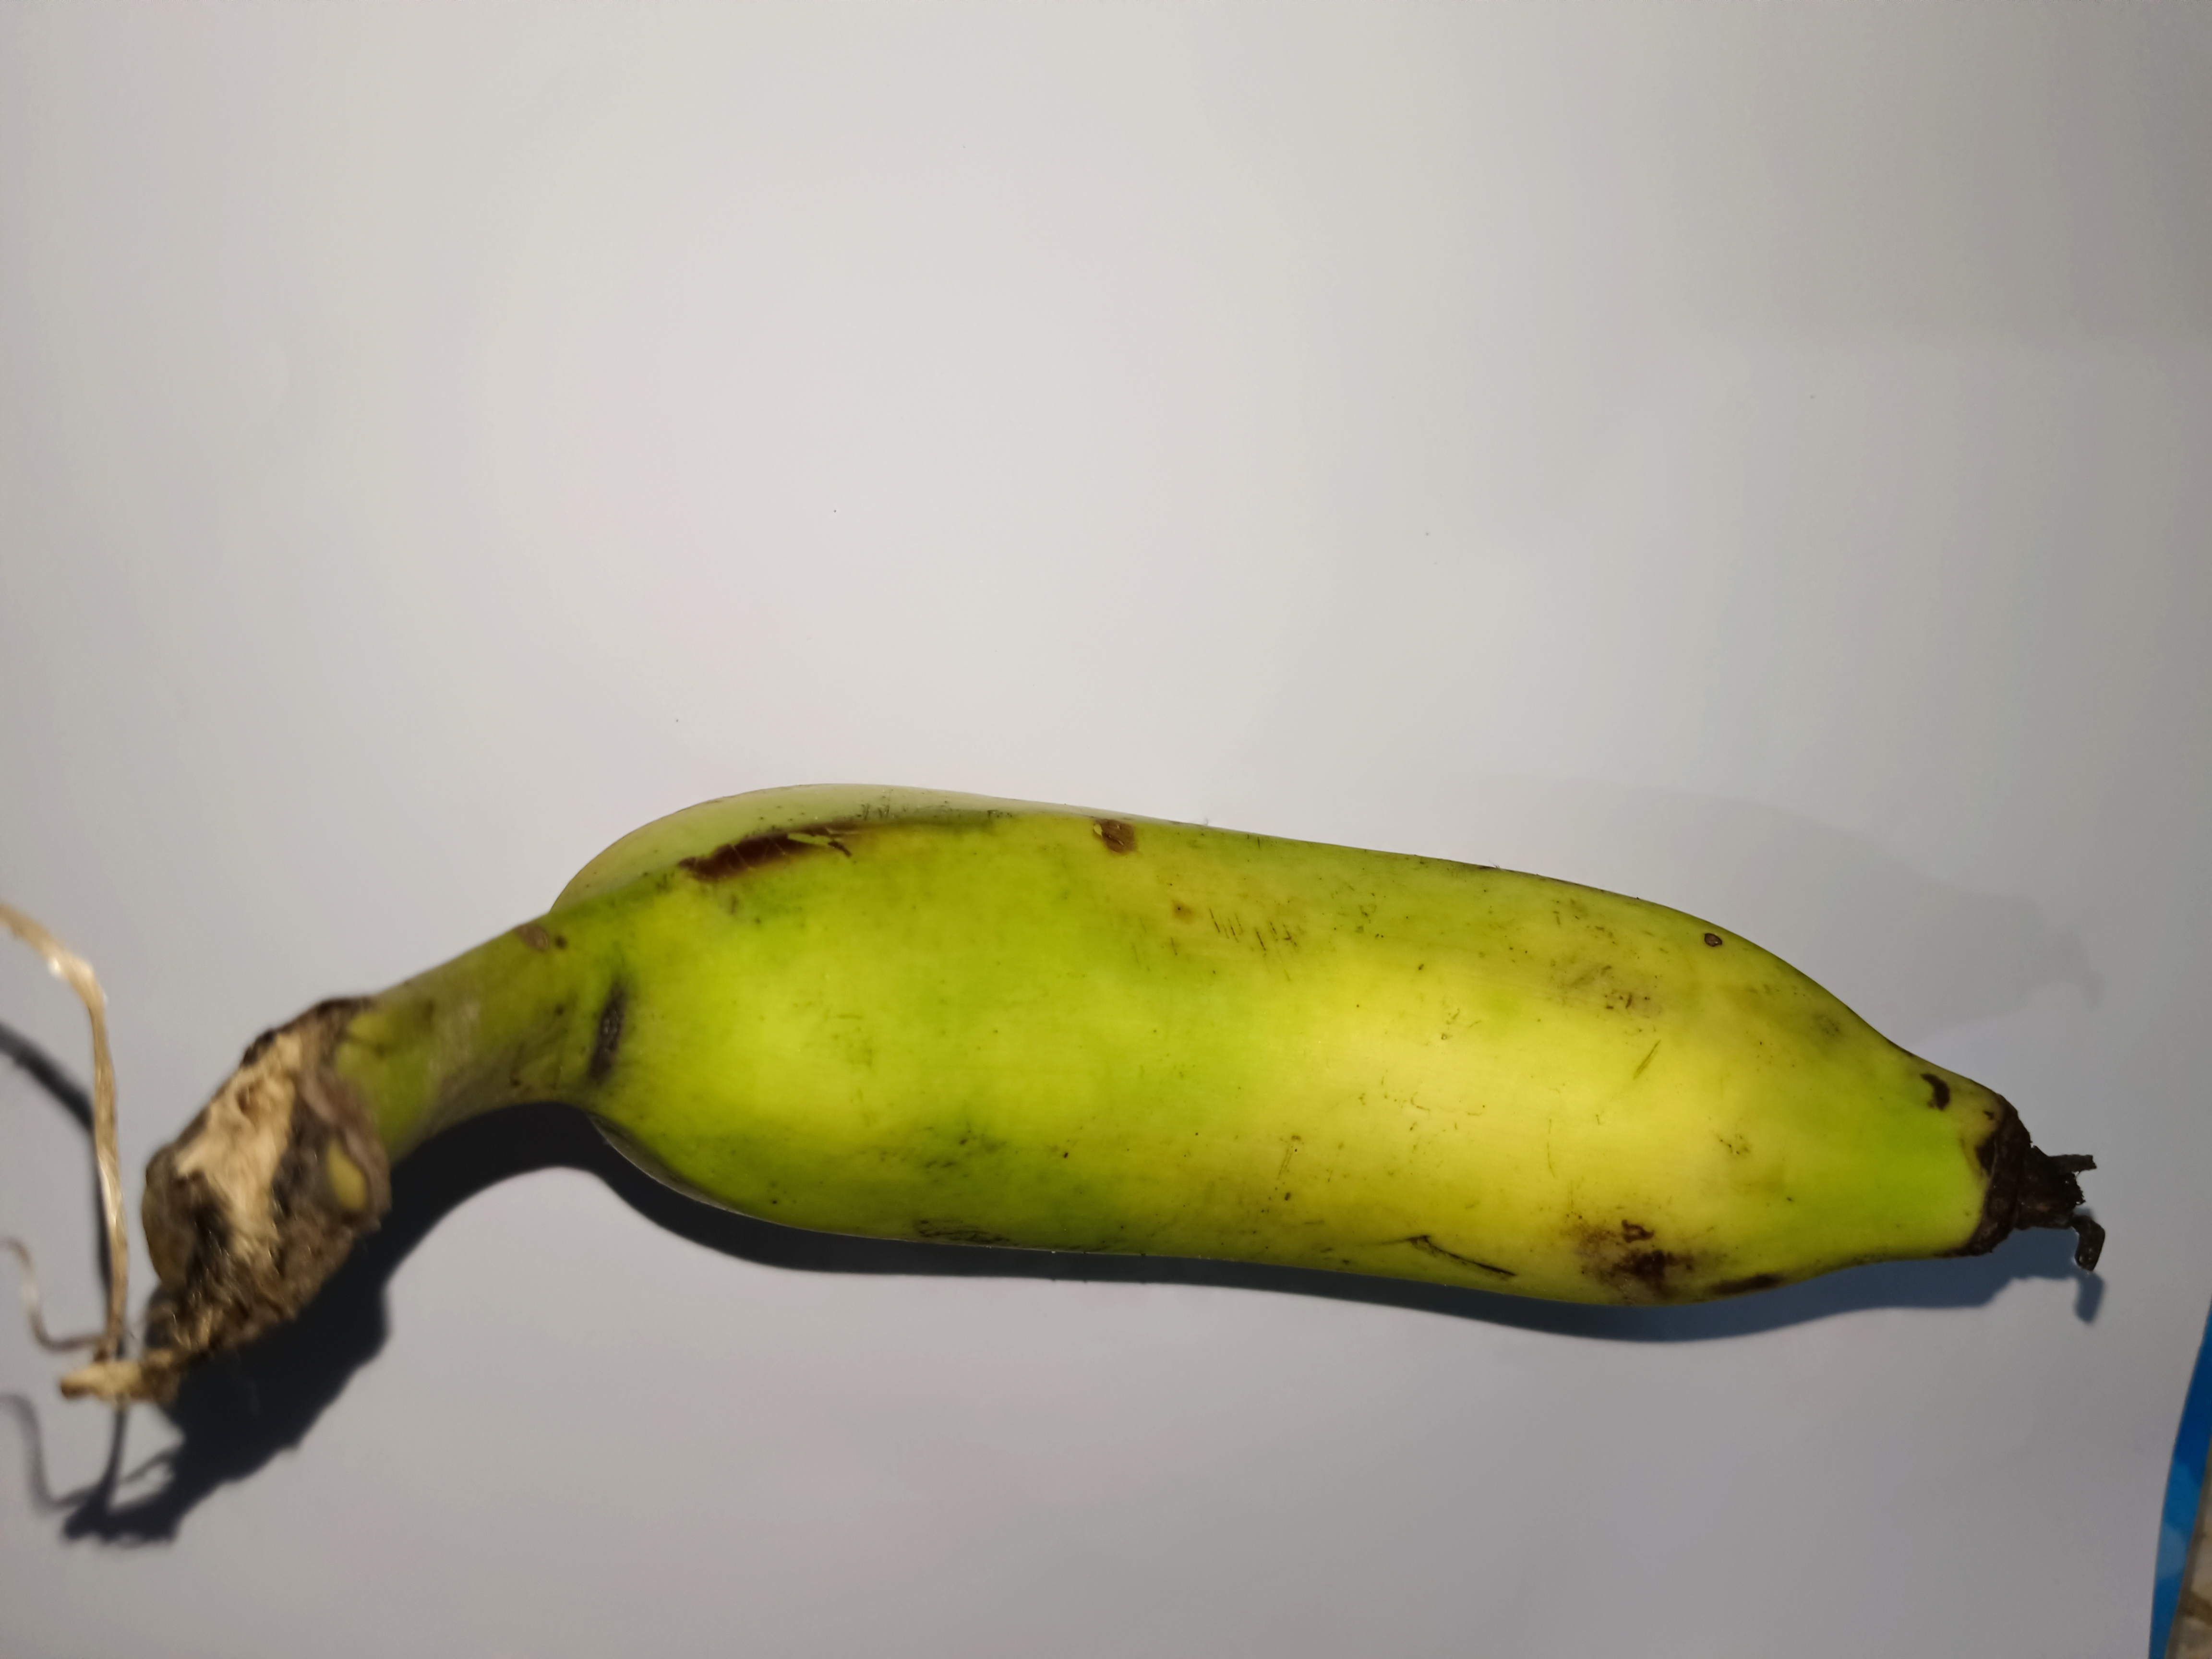
Banana variety: Shobri